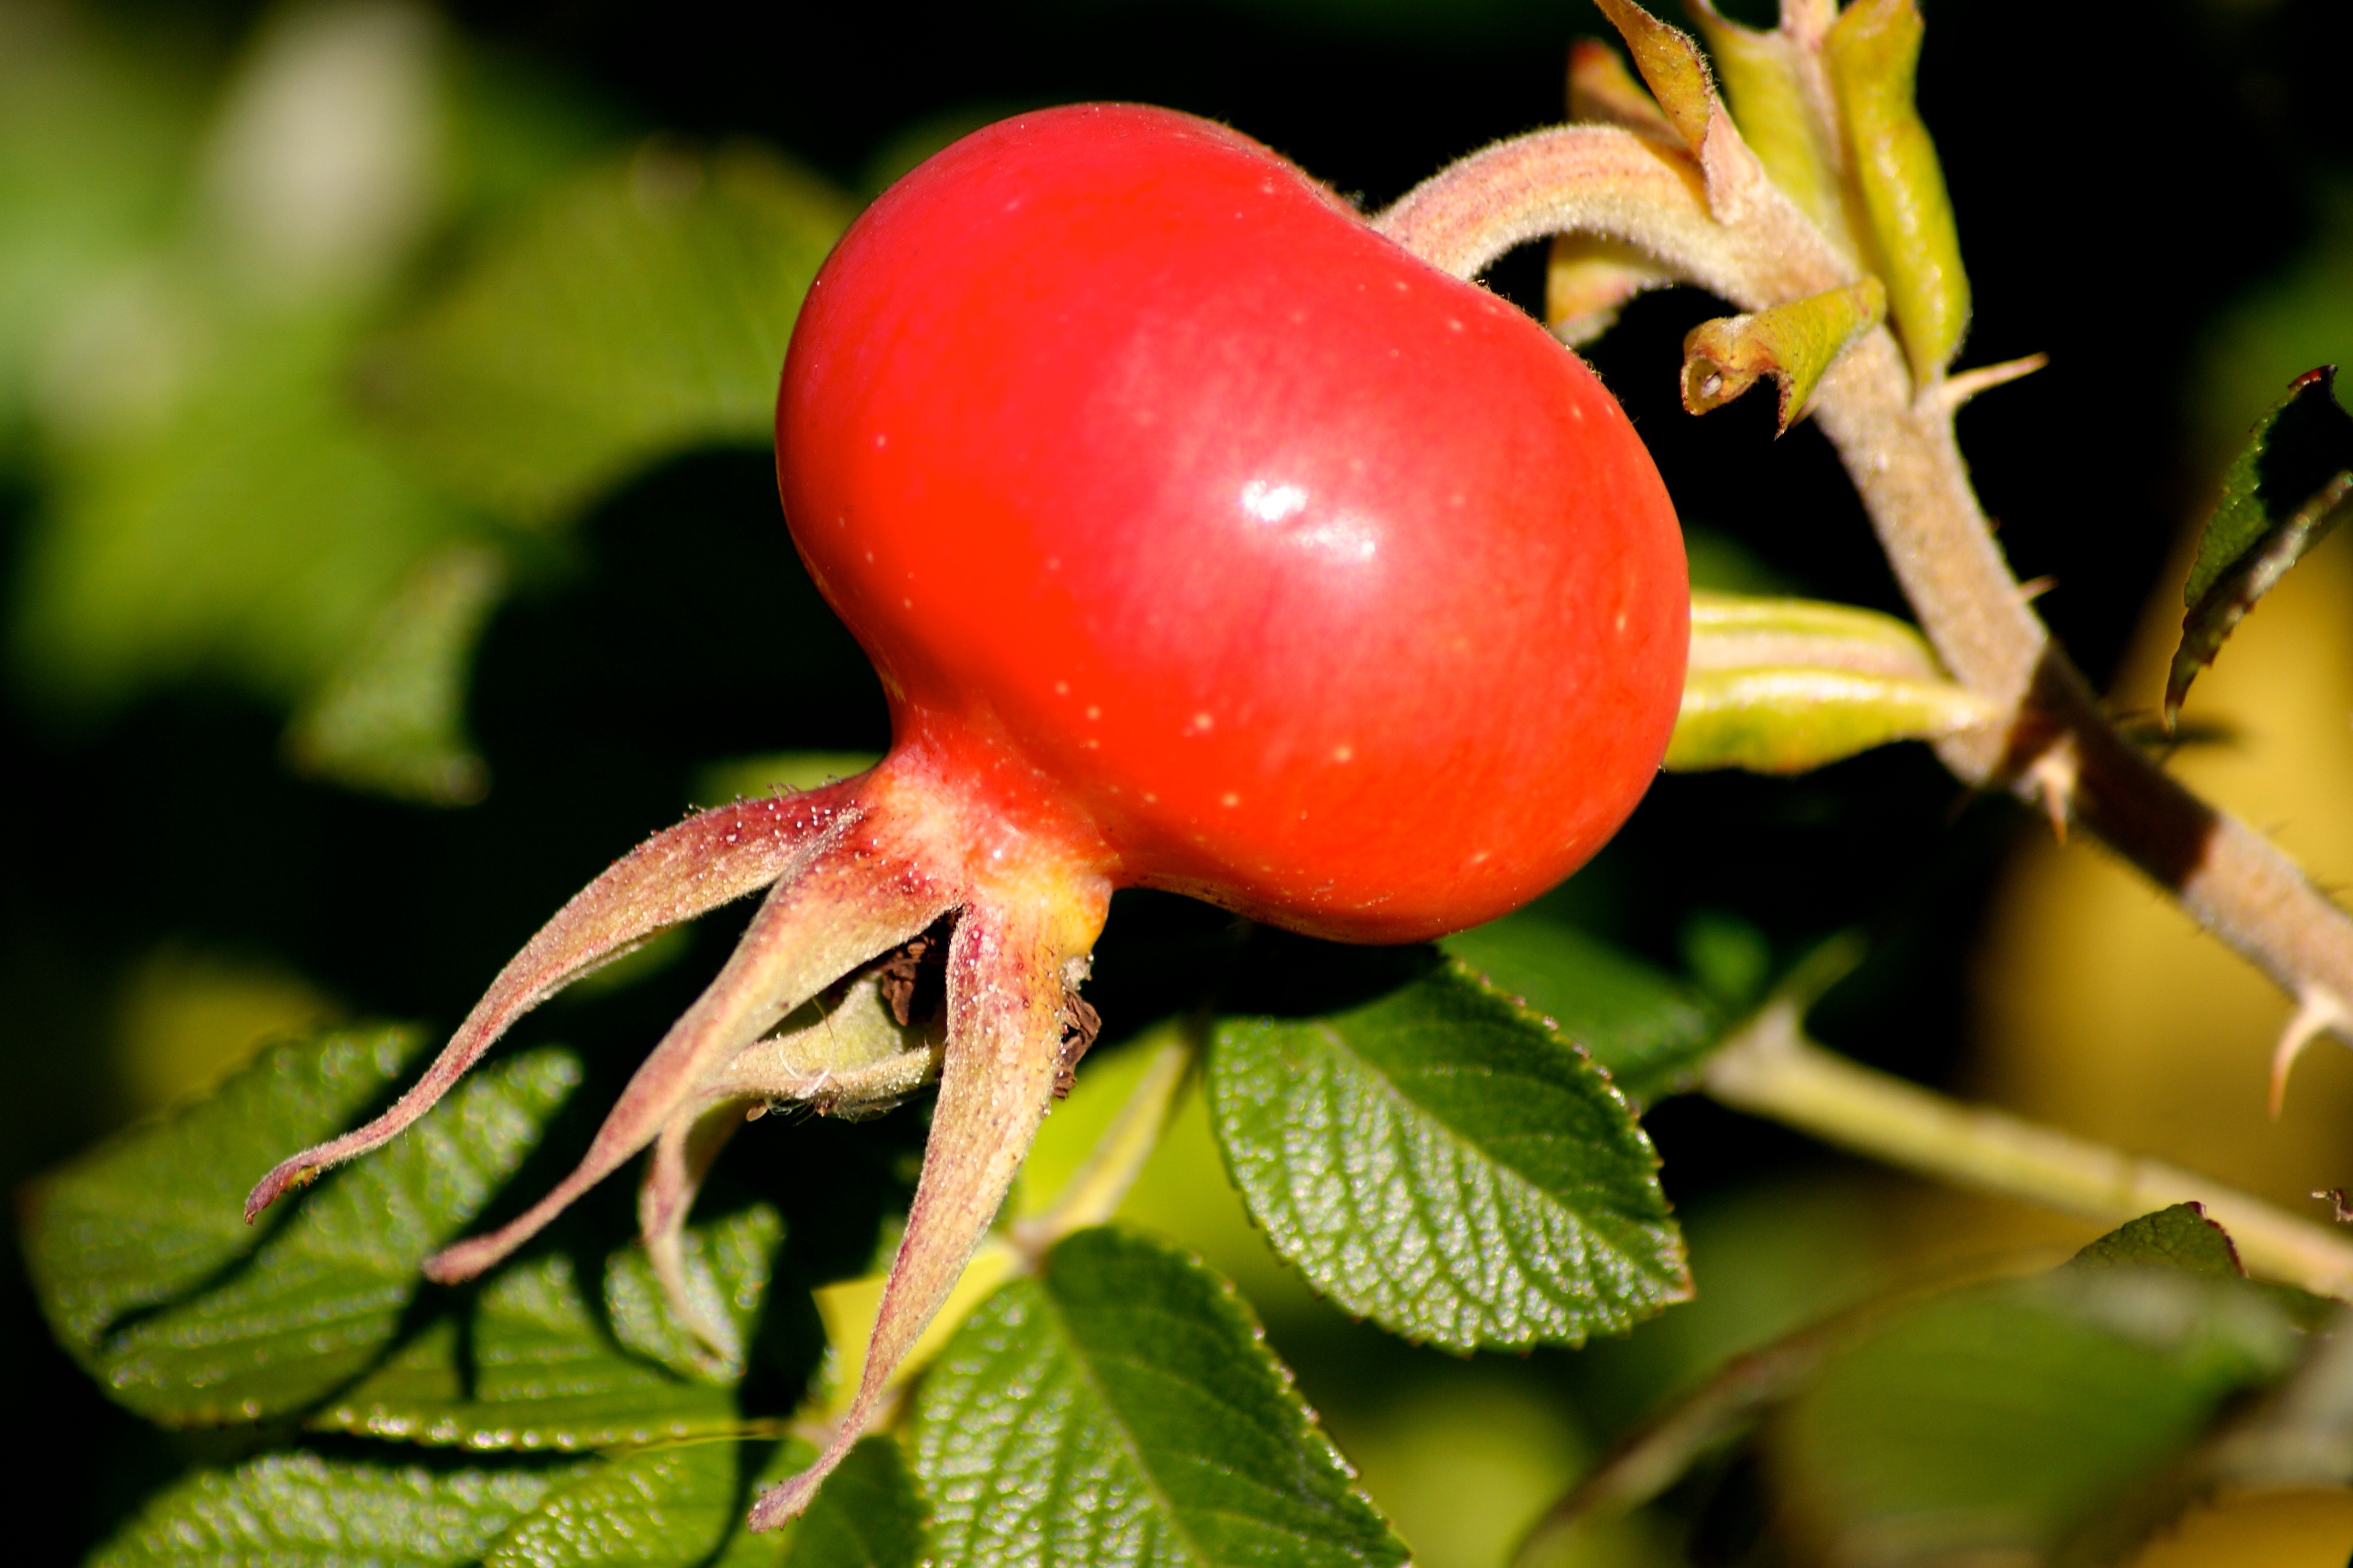
tree, nature, branch, plant, photography, fruit, berry, leaf, flower, bush, food, green, red, produce, autumn, botany, flora, close up, shrub, hedge, symbiosis, wild rose, rose hip, macro photography, green red, rose greenhouse, flowering plant, rose family, woody plant, land plant